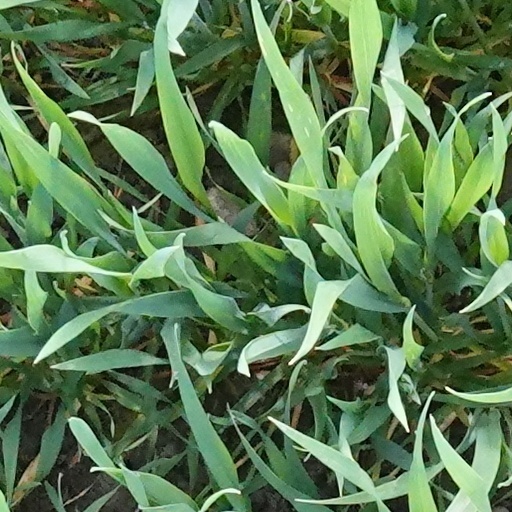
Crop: wheat